Ondokuz Mayıs University

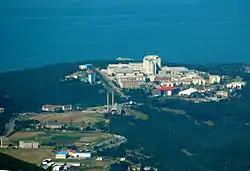
A view from OMU

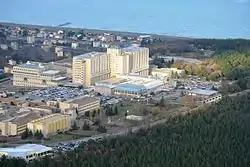
OMU Faculty of Medicine

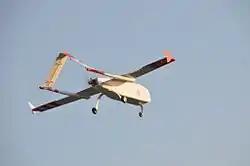
OMU Unmanned Aerial Vehicle

Ondokuz Mayıs University was founded on April 1, 1975 pursuant to the Law no. 1873 and its first classes were held in the same year with a total of 50 students. Samsun Faculty of Medicine, which was established in 1973 within the scope of Hacettepe University, was incorporated into newly founded Ondokuz Mayıs University in accordance with the Article 2 of the Law no.1873. As per the Article 3 of the above-mentioned Law, the Faculty of Natural Sciences and Engineering was established as the second faculty within the framework of Ondokuz Mayıs University. Faculty of Agriculture, the third faculty, was founded pursuant to the Decree no. 11.5/0 dated August 31, 1976 of the Board of Higher Education.